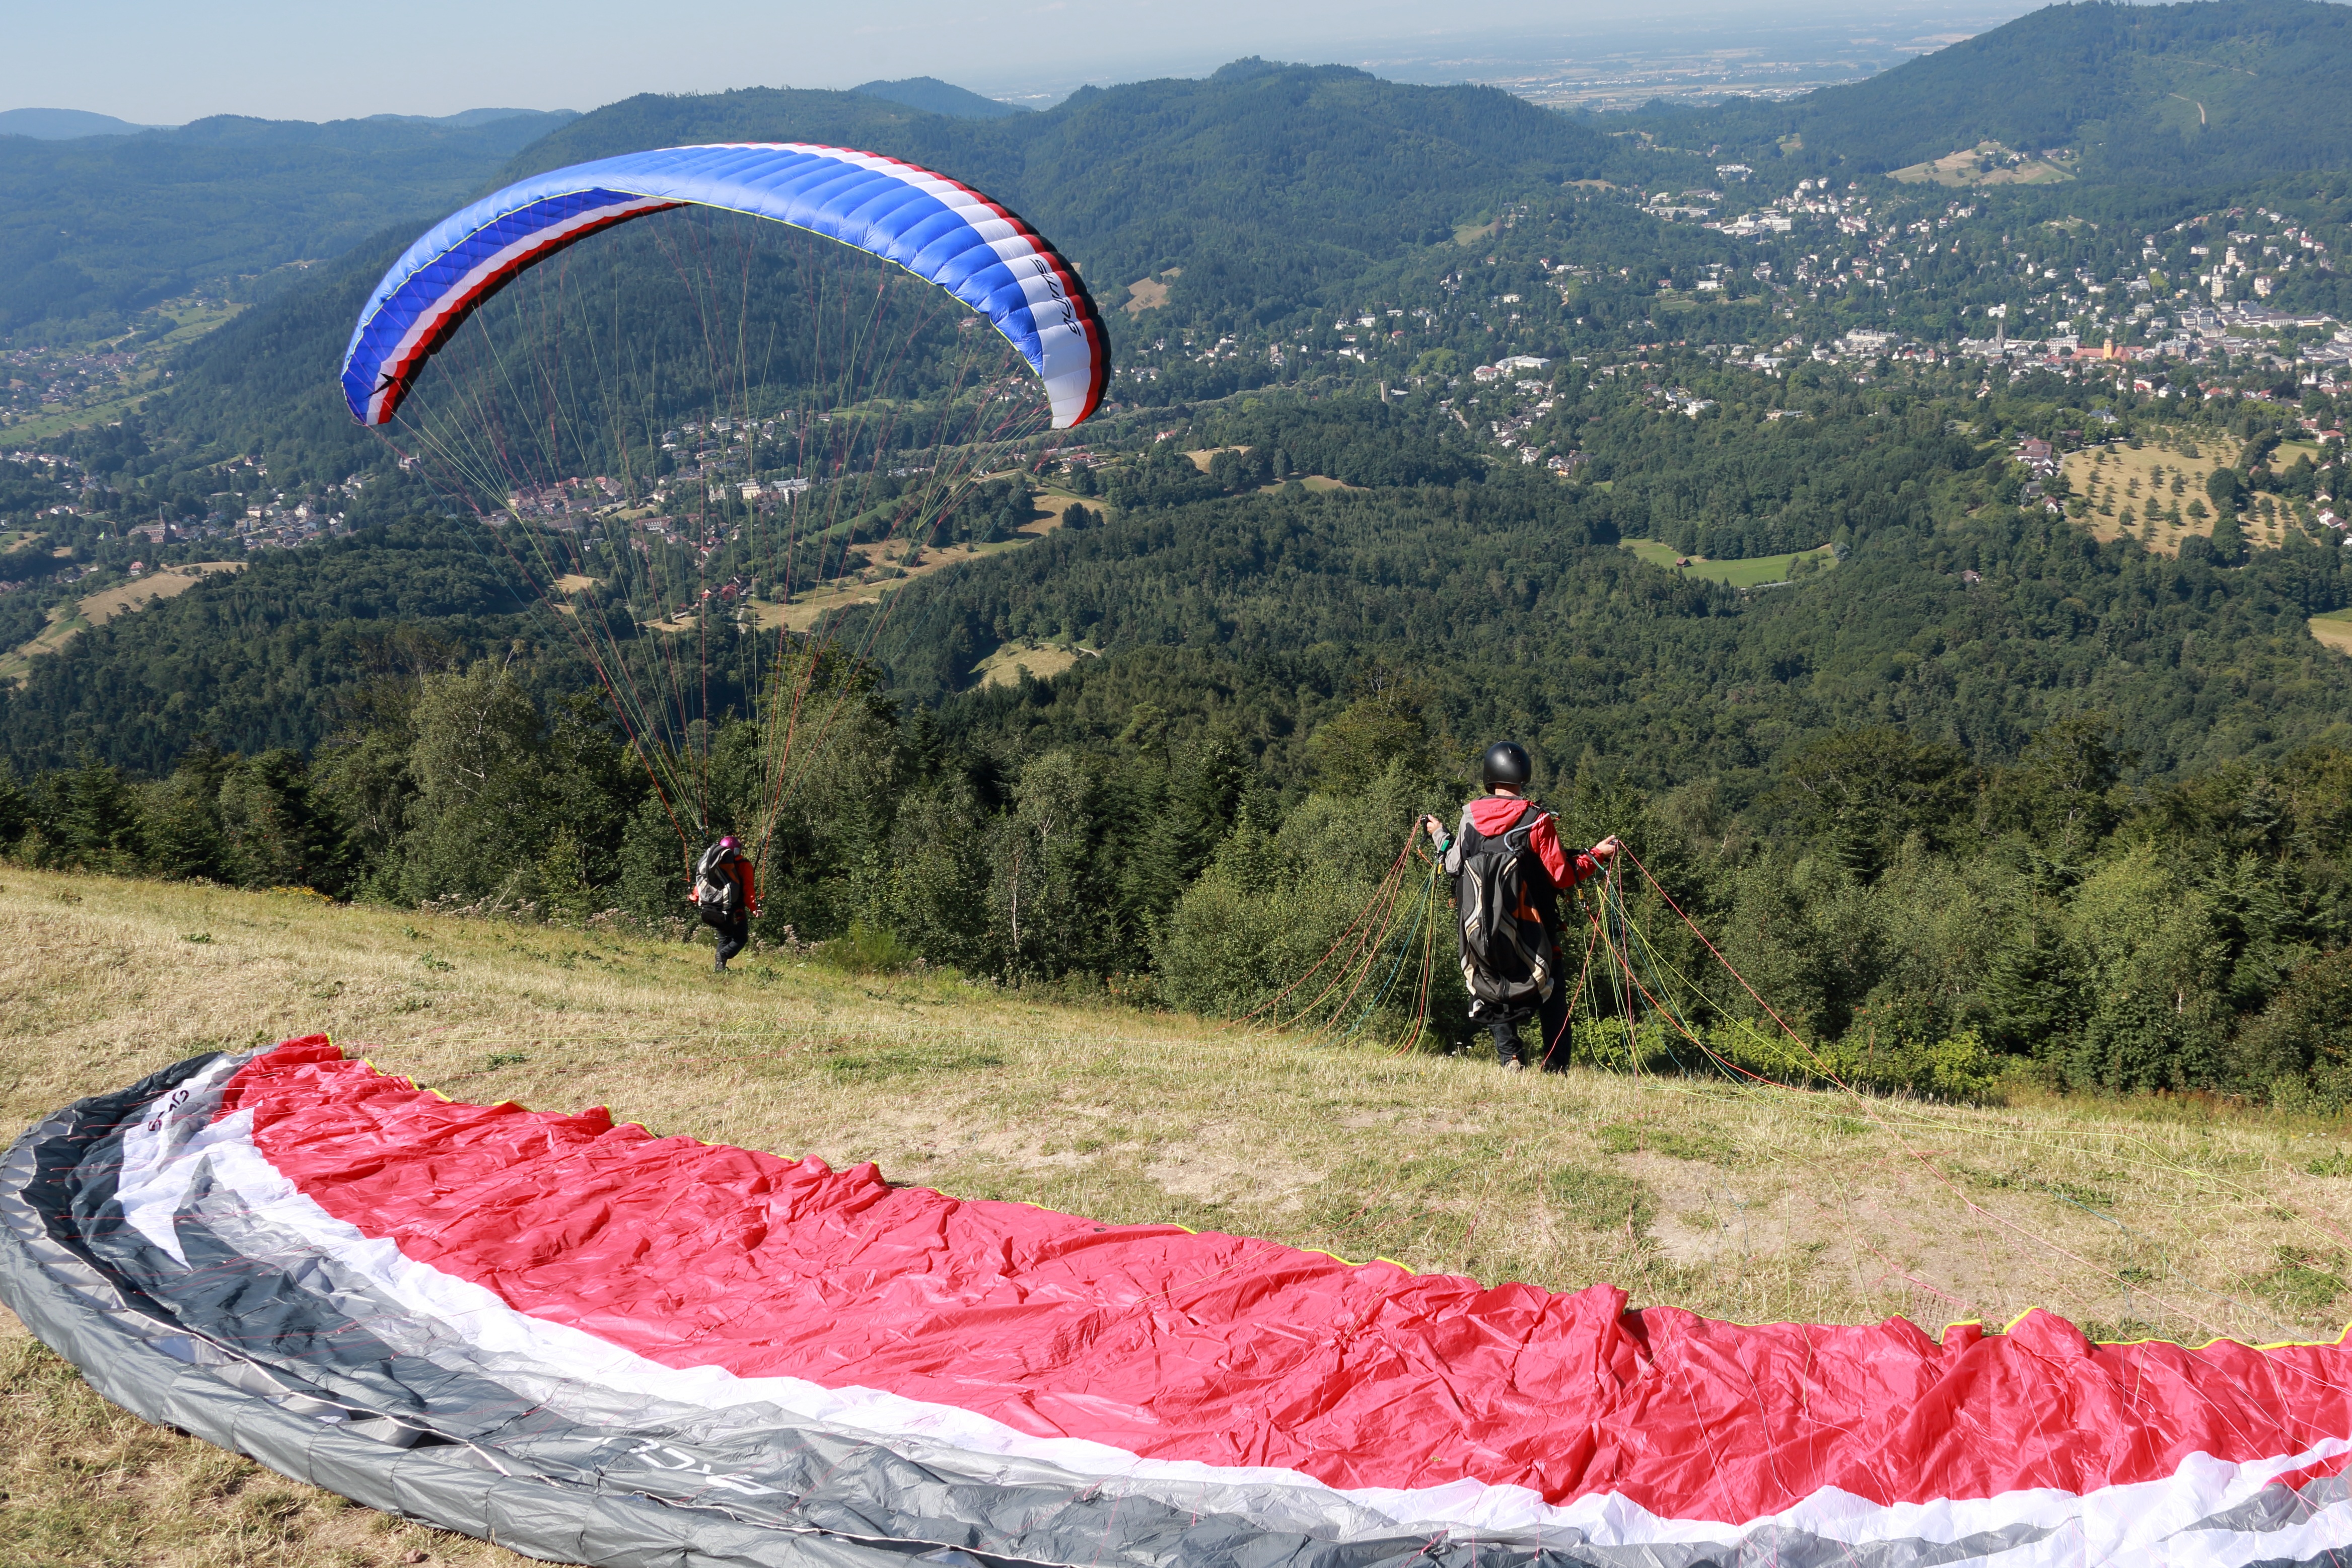
extreme sport, paragliding, paraglider, sports, mercury, air sports, baden baden, atmosphere of earth, windsports